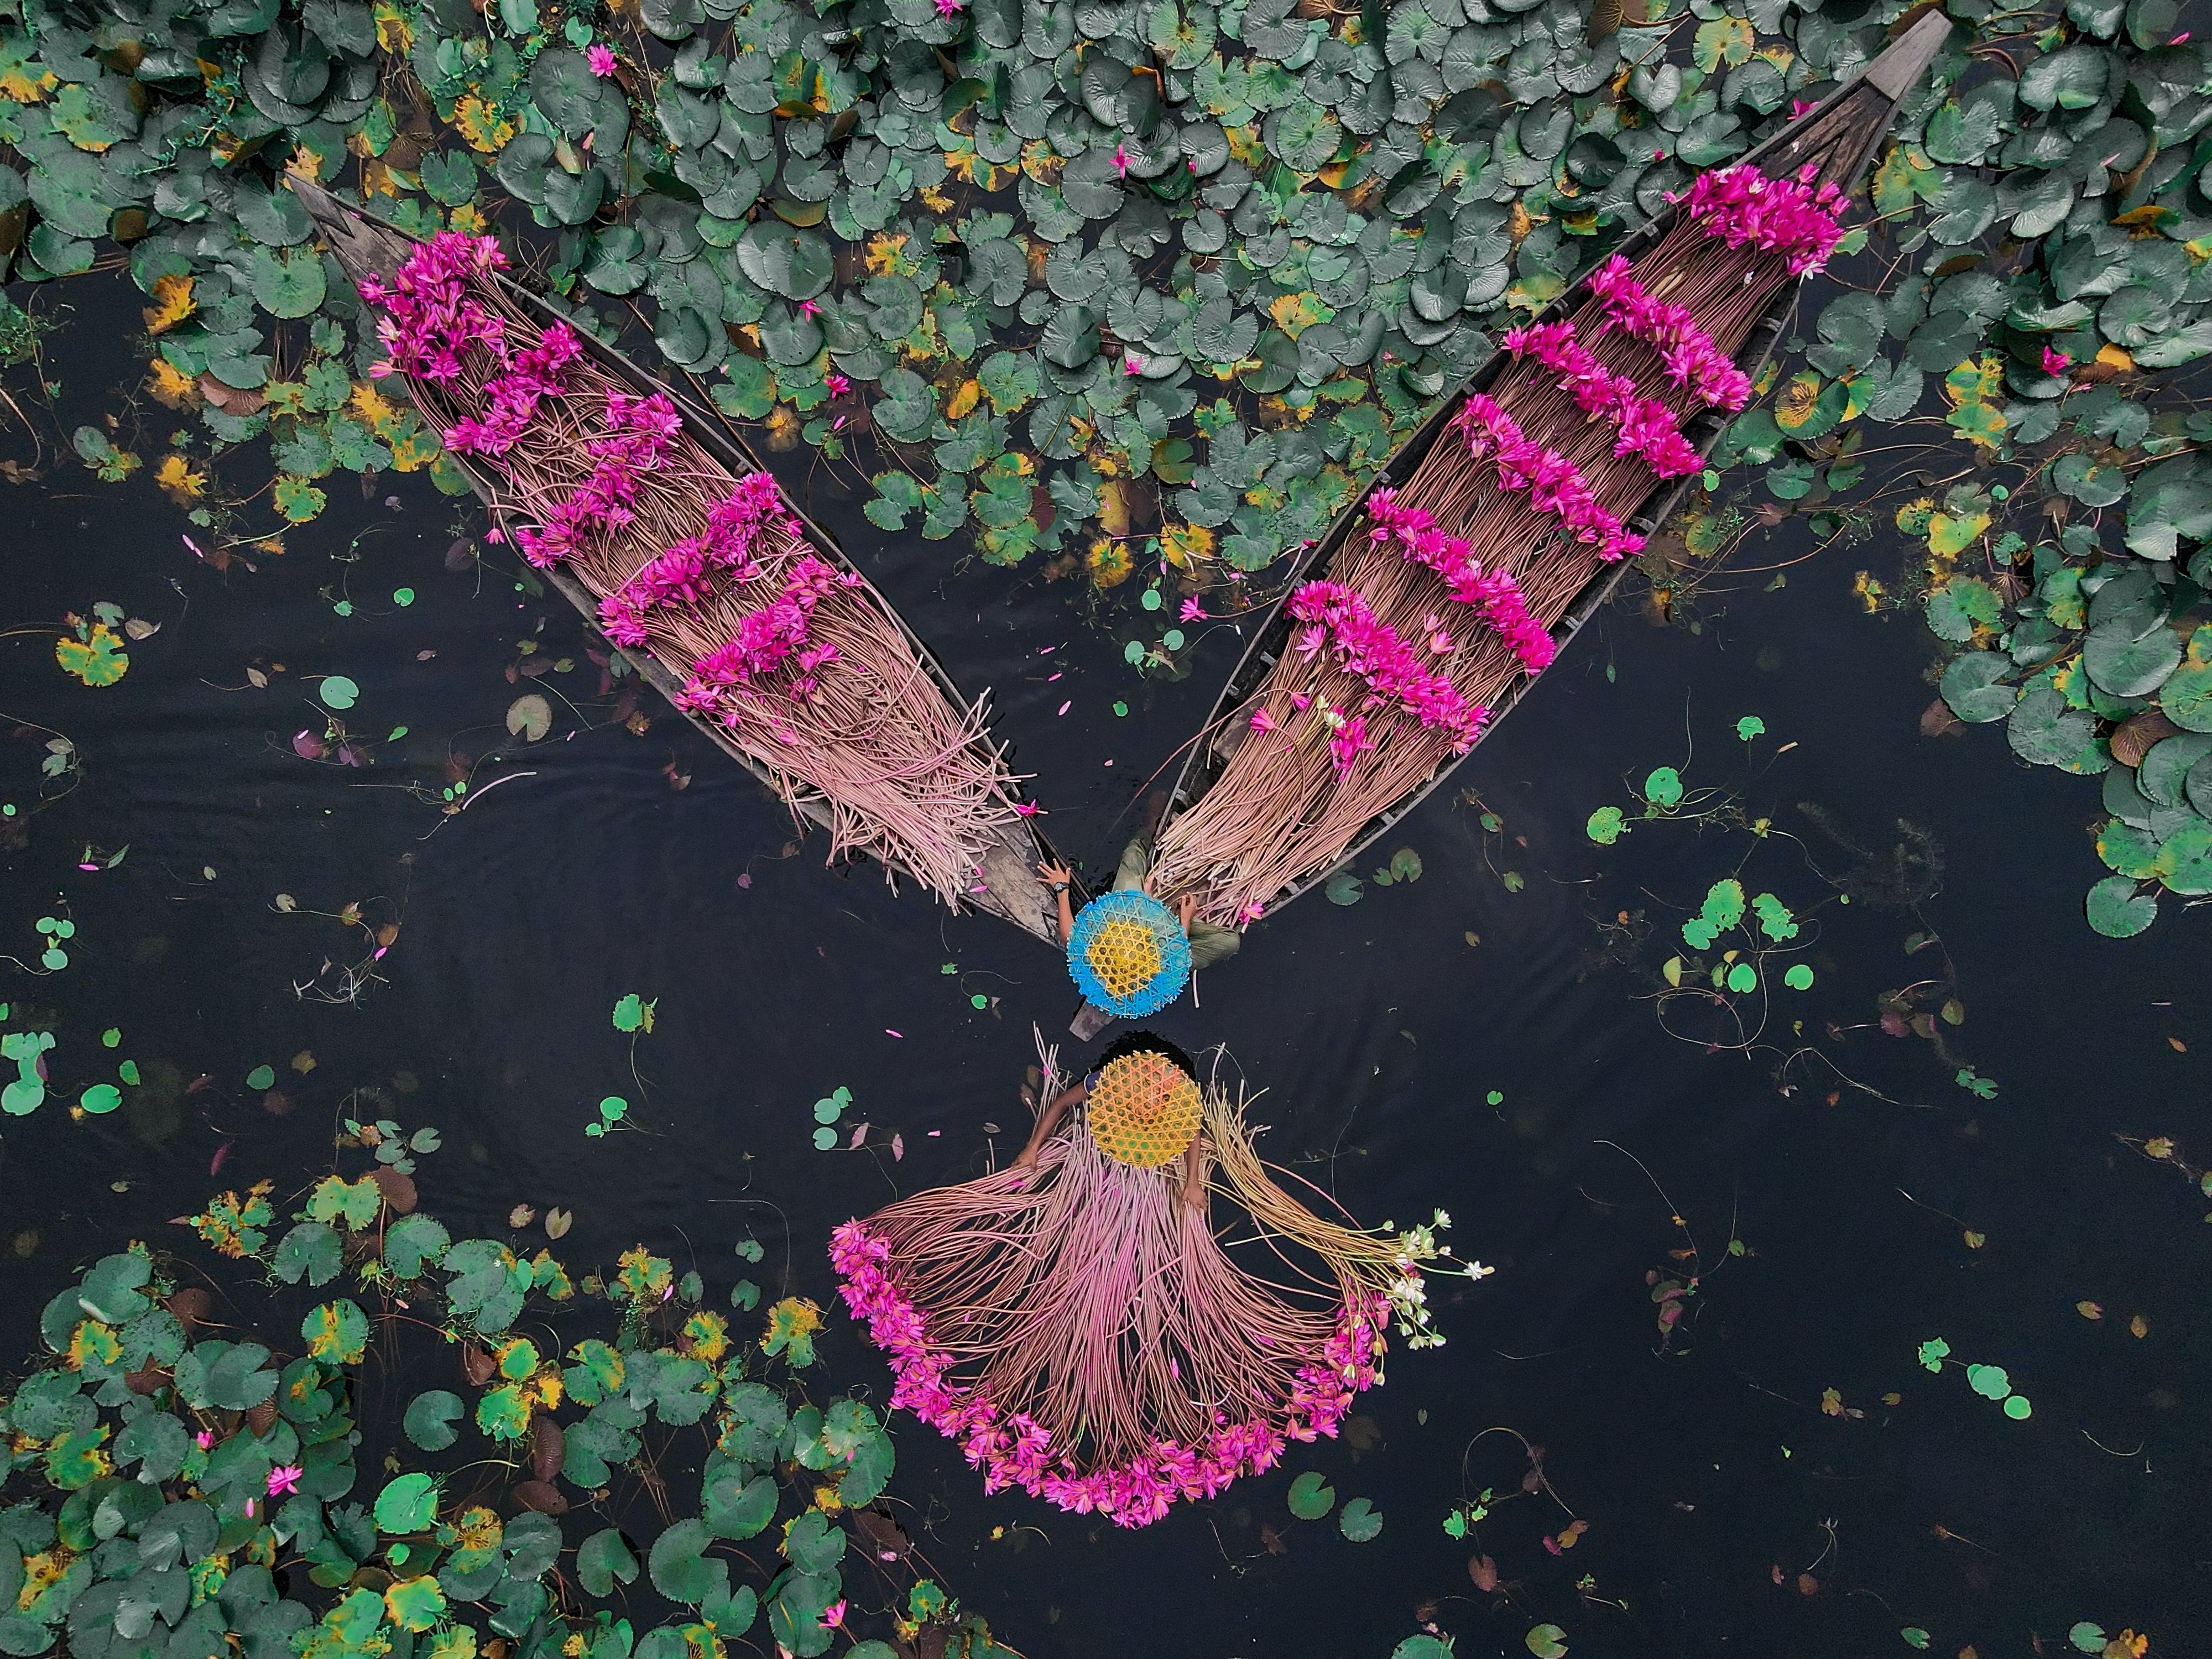
natural